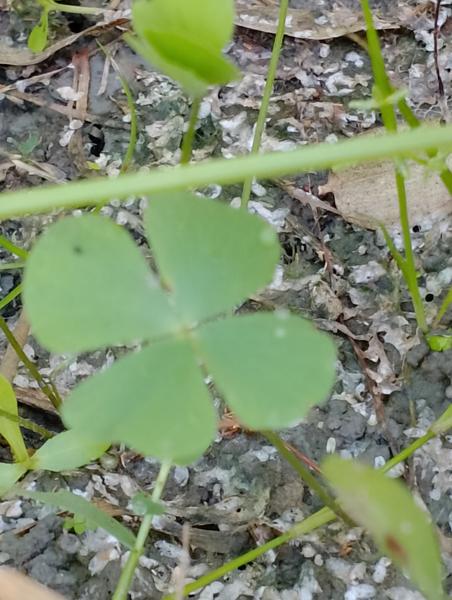
Weed species: Marsilea minuta